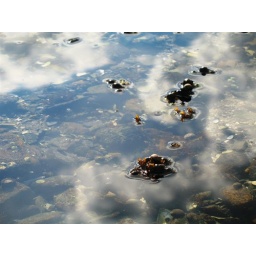
Small piles of rocks and shells stick up above the water